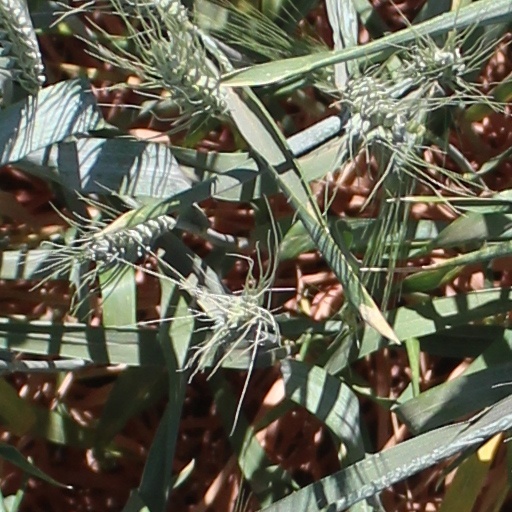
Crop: wheat